Julia Ormond

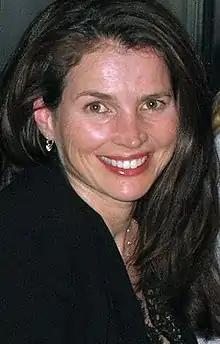
Ormond in 2005

On stage, she appeared in David Hare's "My Zinc Bed", for which she received a 2001 Olivier Award nomination for Best Actress. On television, Ormond appeared as a guest star during the 2008–09 season of the CBS series "". In 2010, she won an Emmy Award for her supporting role in the television film "Temple Grandin". In 2011, Ormond in the of the series "".